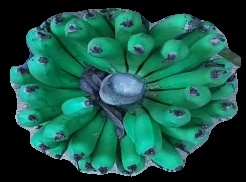
Variety: pachbale
Grade: grade2